U.S. Route 5 in Vermont

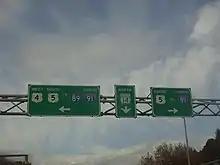
Sign at junction of US 4, US 5, and VT 14 in White River Junction

US 5 continues along the east side of I-91 for after its concurrency with VT 11. Along this stretch, US 5 passes through Wilgus State Park in Ascutney and the town of Windsor. In Ascutney, US 5 picks up VT 12 for a concurrency. VT 12 winds along with US 5 through Windsor and across the Interstate to Hartland, where it turns northwest away from US 5. North of Hartland, US 5 crosses under I-89 in White River Junction with no interchange and intersects I-91 again. Now on the east side of I-91, US 5 winds around the northwest edge of White River Junction, where it hooks up with US 4. US 4 and US 5 run concurrent for half a mile as a divided four-lane surface arterial, crossing the White River. US 5 continues north to the village of Wilder, where it forms the main road of the village. North of Wilder, US 5 crosses I-91 twice. Just north of Norwich, US 5 crosses into Orange County and the town of Thetford. US 5 continues north, following the Connecticut River closely for until it reaches the town of Bradford, passing through the small villages of North Thetford and Ely.